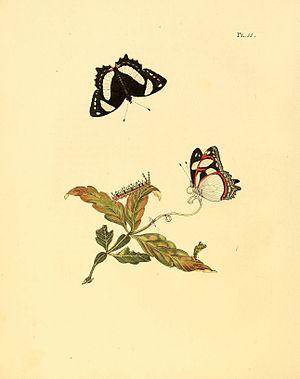
Pyrrhogyra neaerea est une espèce de lépidoptères de la famille des Nymphalidae, sous-famille des Biblidinae, de la tribu des Biblidini et du genre Pyrrhogyra. C'est l'espèce type pour le genre.